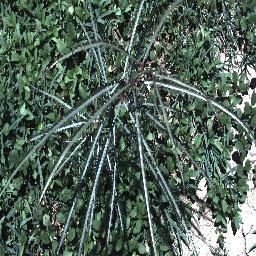
Label: parkinsonia